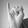
ASL letter: I